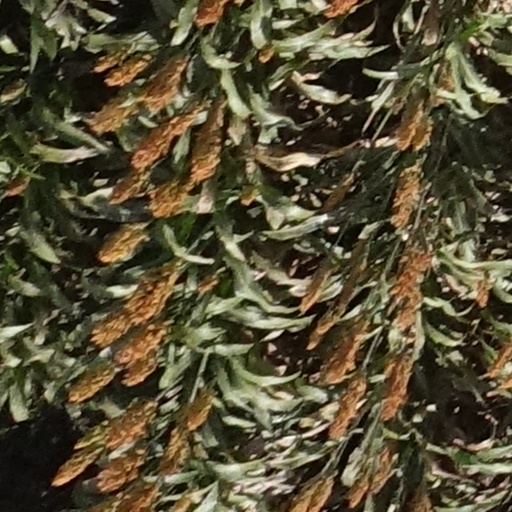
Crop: sorghum